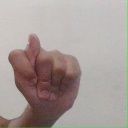
अक्षर: ट